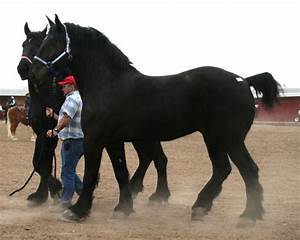
Label: cavallo